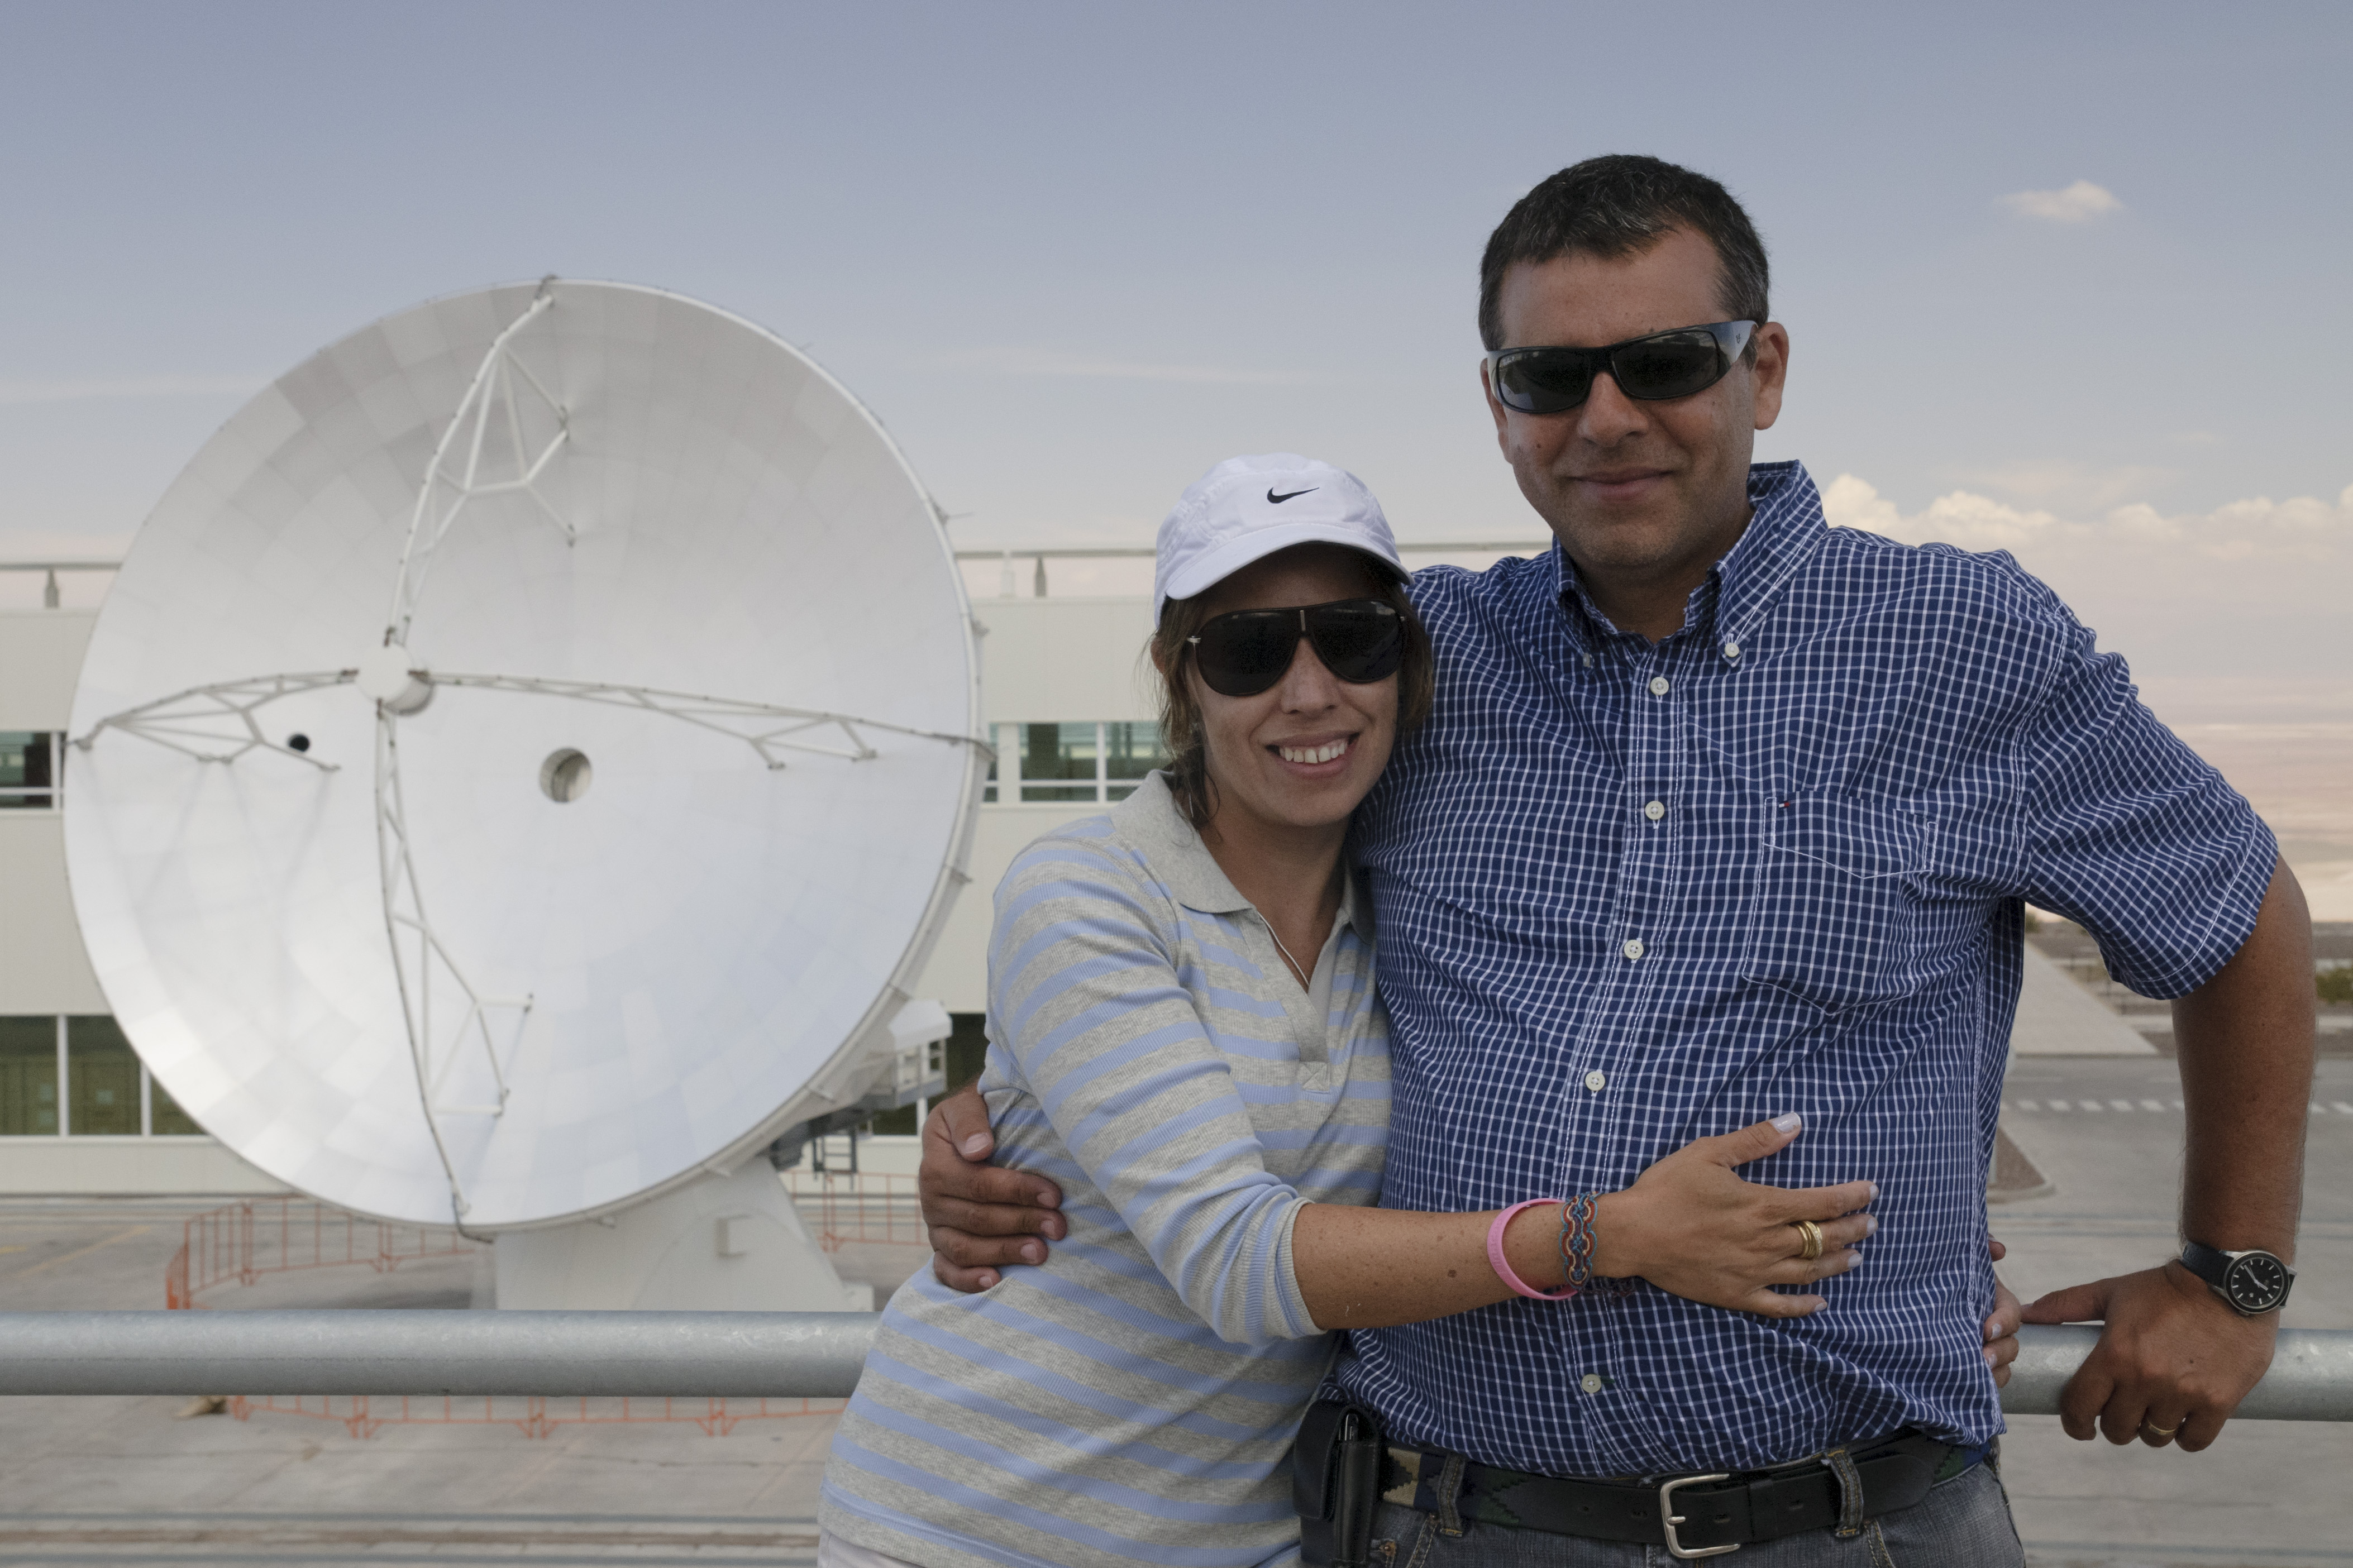
professional, chile, energy, alma